Tornadoes of 2016

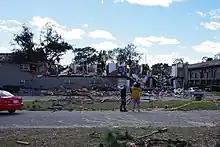
EF3 damage to an apartment building in Pensacola, Florida.

The second largest February tornado outbreak on record impacted the Gulf Coast and East Coast regions of the United States beginning on February 23. The first significant tornadoes of the outbreak moved across southeastern Louisiana and southern Mississippi that evening, leaving significant damage and three deaths. The towns of Livingston and Laplace, Louisiana sustained heavy damage from strong EF2 tornadoes, and another EF2 near Purvis, Mississippi killed one person in a mobile home. An EF3 tornado also caused major structural damage in Paincourtville, Louisiana before destroying an RV park in Convent, killing two people at that location. Three simultaneous waterspouts were observed over Lake Pontchartrain during the event as well. Later that night, a large supercell thunderstorm developed over the Gulf of Mexico and moved ashore, producing a destructive EF3 tornado in the northern part of Pensacola, Florida. The tornado injured three people and destroyed homes, townhouses, apartments, and a GE warehouse.